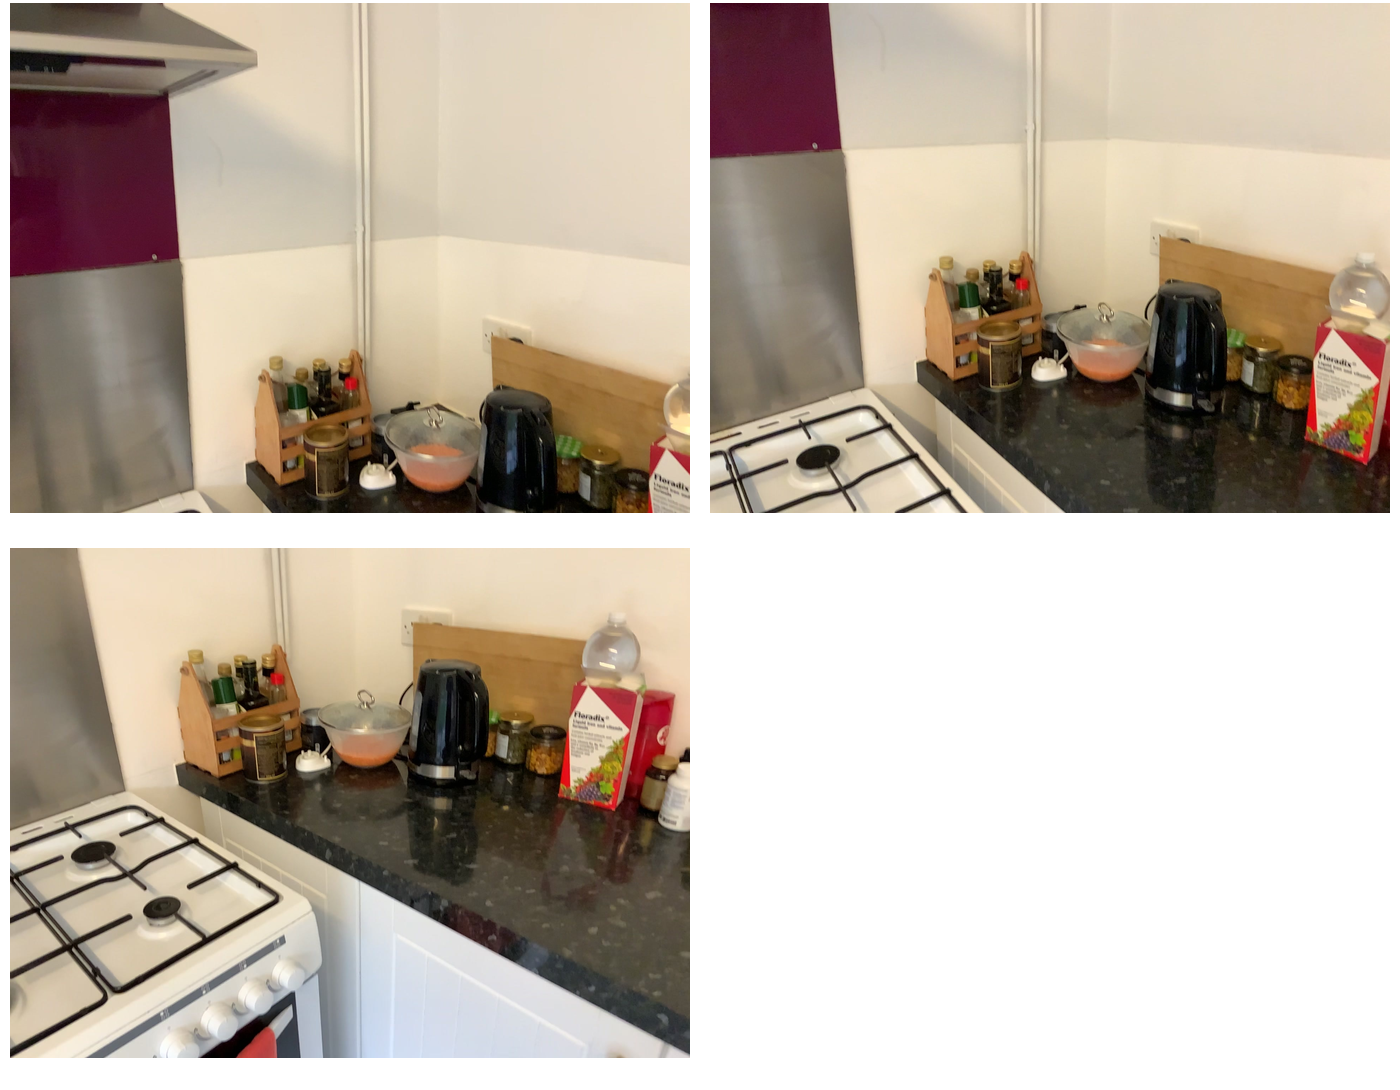Task instruction: Power on the kettle.
Answer: {"task_instruction": "Power on the kettle.", "nodes": ["electric outlet", "kettle"], "edges": [{"functional_relationship": "providepower", "object1": "electric outlet", "object2": "kettle", "spatial_relations": ["higher_than", "left_of", "behind"], "is_touching": false}], "action_type": "insert", "function_type": "power_supply"}